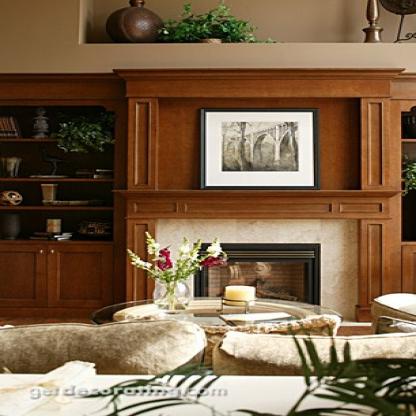
Scene: Indoor